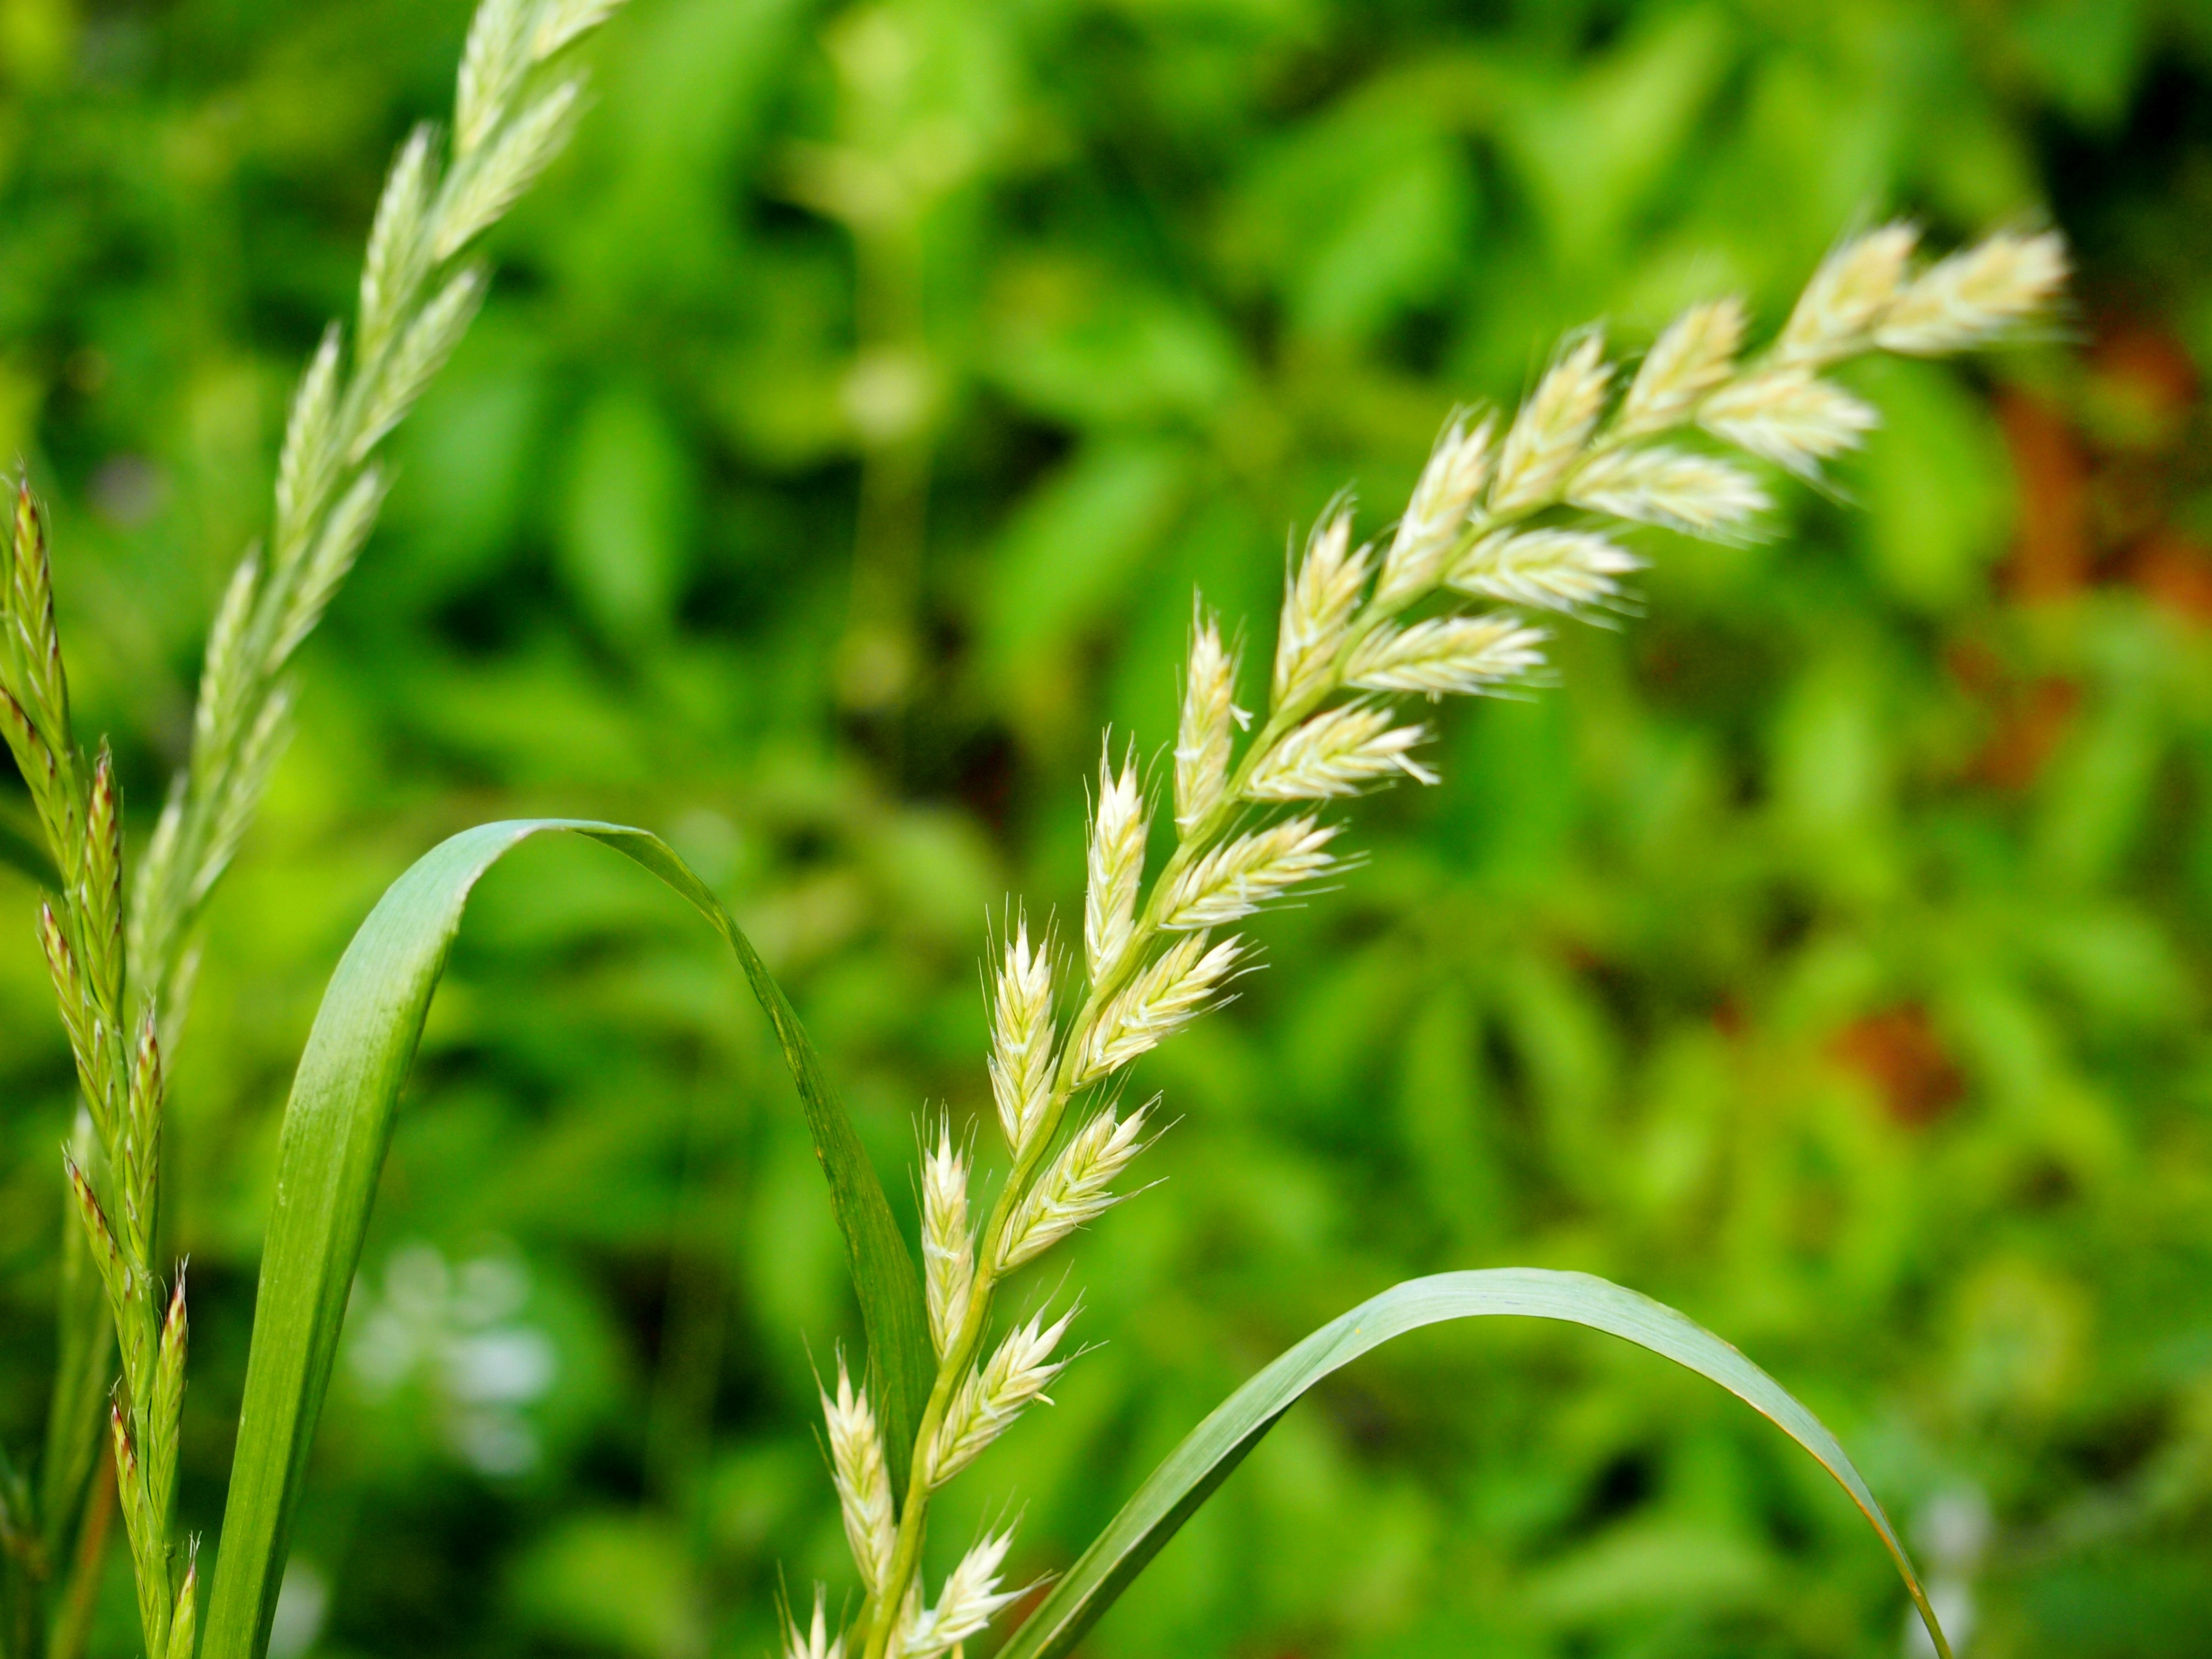
grass, plant, field, lawn, meadow, wheat, prairie, leaf, flower, summer, food, green, herb, crop, agriculture, flora, blade of grass, grassland, flowering plant, grass family, plant stem, land plant